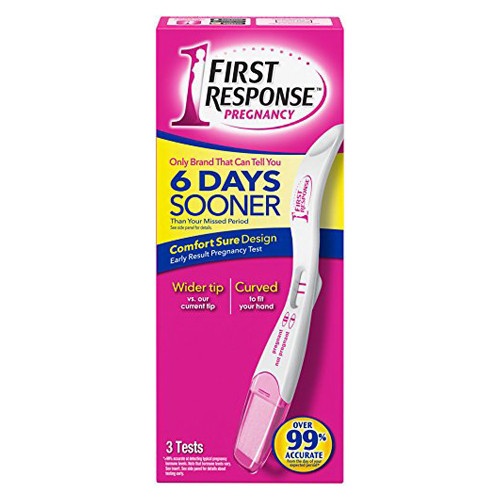
First Response Early Result Pregnancy Test - 3 Ea
Brand: First Response Pregnancy Test
Discover trusted health, wellness, and personal care essentials at our store. Each product in our catalog is carefully selected from reputable brands to support your daily routine — from supplements and skincare to everyday household needs. Whether you're looking for a proven remedy, a beauty staple, or a wellness boost, we provide quality items delivered with care. Brand new, factory-sealed packaging Sourced from authorized distributors and manufacturers Suitable for home, travel, or professional use Earn 5% Back On Every Purchase (Rewards Program) Fast shipping with tracking Backed by our customer-first service team Wholesale Pricing Available If You Qualify (Wholesale Program) Note : Product images are for illustrative purposes only. Actual packaging and ingredients may vary slightly due to updates from the manufacturer.
Category: Health & Beauty > Health Care > Medical Tests > Pregnancy Tests